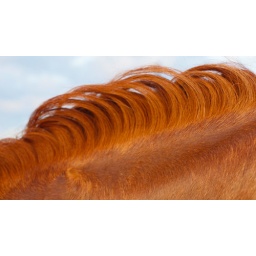
A girl was working this horse in the corral.